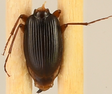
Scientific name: Synuchus impunctatus
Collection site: Bartlett Experimental Forest NEON (BART), plot BART_025